Black box model of power converter

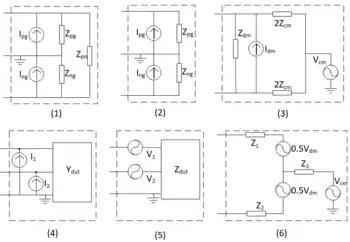
Six equivalent circuits types of power converter's black box model

The active components in equivalent circuit are voltage/current sources. They are usually at least two sources, which could be variety options depending on the analysis approach, such as two voltage sources, two current sources, and one voltage and one current source.